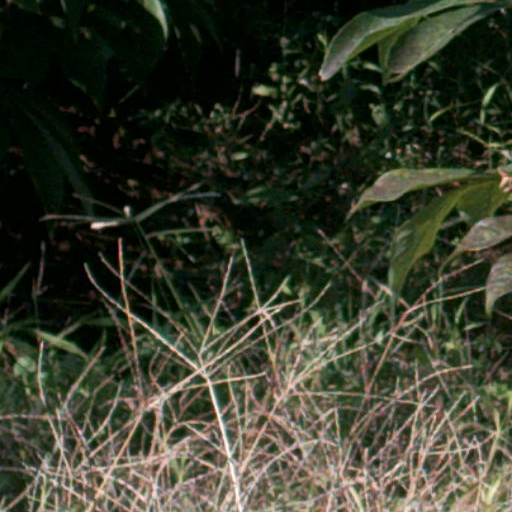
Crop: cassava